History of Albany, New York (1860–1900)

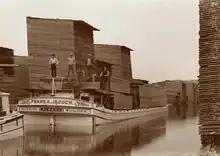
A flat boat with large, wooden boards piled on it floats in a narrow channel surrounded by more piles of wooden boards. A few men pose on the boat.

While the key to Albany's economic prosperity in the 19th century was transportation, industry and business also played a role. Largely thanks to the city's Dutch and German roots, beer was one of its biggest commodities. Beverwyck Brewery, originally known as Quinn and Nolan (Nolan being mayor of Albany 1878–1883), was the last remaining brewer from that time when it closed in 1972. The city's location at the east end of the Erie Canal gave it unparalleled access to both raw products and a captive customer base in the west. Albany was known for its publishing houses, and to some extent, still is. Albany was second only to Boston in the number of books produced for most of the 19th century. Iron foundries in both the north and south ends of the city brought thousands of immigrants to the city. To this day, one can see many intricate wrought-iron details on older buildings. The iron industry waned by the 1890s, falling victim to the costs associated with a newly unionized workforce and the opening of mines in the Mesabi Range in Minnesota.